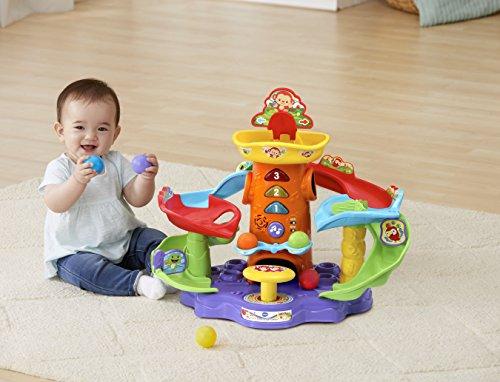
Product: VTech Pop-a-Balls Pop and Surprise Ball Center
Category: Toys & Games | Kids' Electronics | Electronic Learning Toys
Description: The ball center features two interactive twisting slides that are filled with animals that will stop and start the balls or redirect the rolling.
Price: $39.99
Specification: ProductDimensions:13.9x23x18.9inches|ItemWeight:5.31pounds|ShippingWeight:7.23pounds(Viewshippingratesandpolicies)|ASIN:B07B72FXLJ|Itemmodelnumber:80-505400|Manufacturerrecommendedage:9month-3years|Batteries:2AAbatteriesrequired.(included)